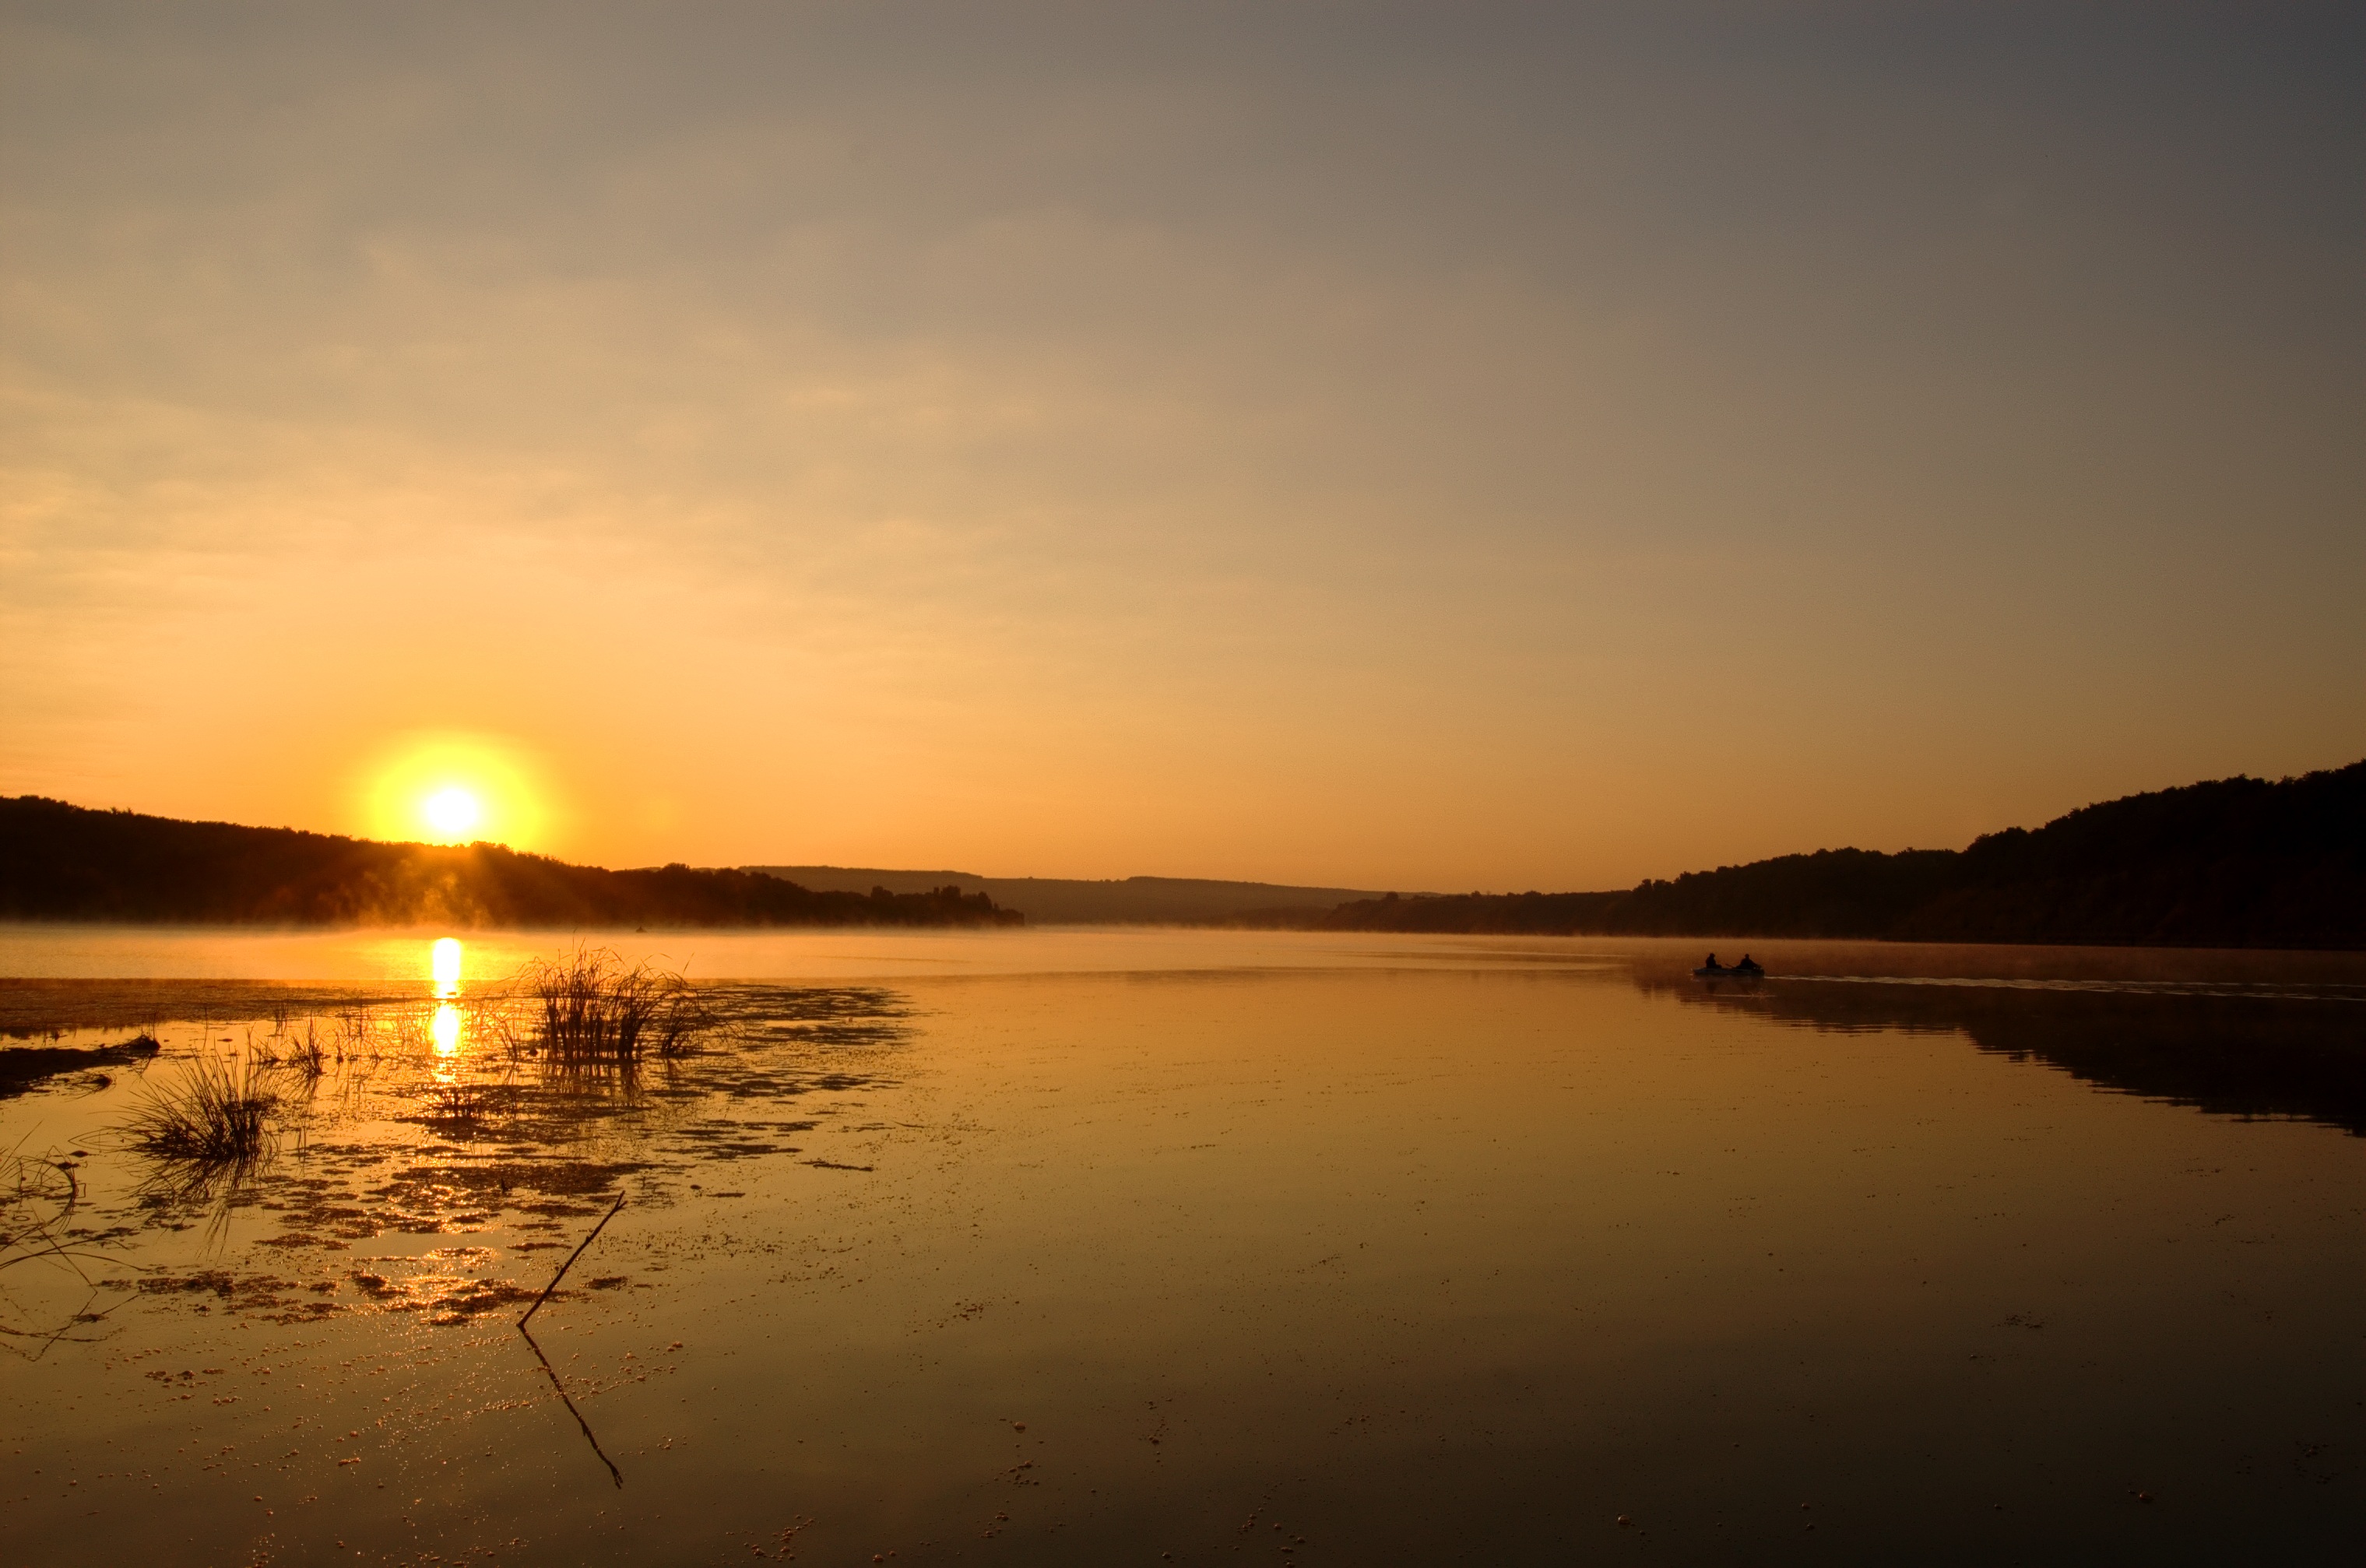
landscape, sea, water, nature, horizon, sun, sunrise, sunset, sunlight, morning, lake, dawn, river, vacation, dusk, evening, reflection, journey, tourism, loch, afterglow, at dawn, the reflections of the sun, atmospheric phenomenon